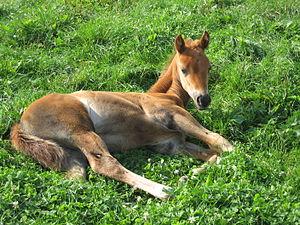
Un poulain de race Quarter Horse
Le Quarter Horse est une race chevaline originaire des États-Unis, originellement sélectionnée sur sa rapidité lors de courses de sprint d'un quart de mile, d'où son nom. Ses origines remontent aux XVIᵉ et XVIIᵉ siècles. Les premiers colons américains réalisent des croisements entre les chevaux anglais importés, et les chevaux déjà présents sur le territoire américain, issus de la colonisation espagnole des Amériques. La race se développe grâce à l'engouement des colons pour les courses sur courtes distances. À partir du milieu du XIXᵉ siècle, les courses sur longues distances leur sont préférées, et le Pur-sang prend de l'importance. Avec la conquête de l'Ouest, le Quarter Horse trouve de nouveaux débouchés. Il est utilisé pour le transport, l'agriculture et surtout le gardiennage du bétail, qui fait sa renommée. L’American Quarter Horse Association est fondée en 1940 au Texas, et est responsable du stud-book de la race.
Le poulain est le petit du cheval. Il naît habituellement après 11 mois de gestation, au printemps. À l'état domestique, il reste avec sa mère jusqu'au sevrage, généralement à l'âge de six mois, où l'éleveur les sépare. Après une période de liberté au pré, le poulain est, vers l'âge d'un an appelé « yearling », et vers deux à cinq ans, dressé pour l'équitation ou l'attelage, à moins qu'il ne soit destiné à la reproduction. Cette étape s'appelle le débourrage.